The Land I Lost

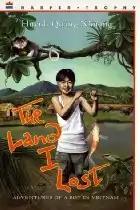
Front cover

The Land I Lost is an autobiographical book that centers on the life of the author, Quang Nhuong Huynh. The book was first published by Harper & Row in 1982, and was illustrated by Vo-Dinh Mai. Huynh's second book, Water Buffalo Days, used multiple passages originally published in "The Land I Lost", though it focused on the author's childhood rather than his entire life. With the Publication of "The Land I Lost" and "Water Buffalo Days", Huynh became the first Vietnamese to publish fiction and non-fiction in English.